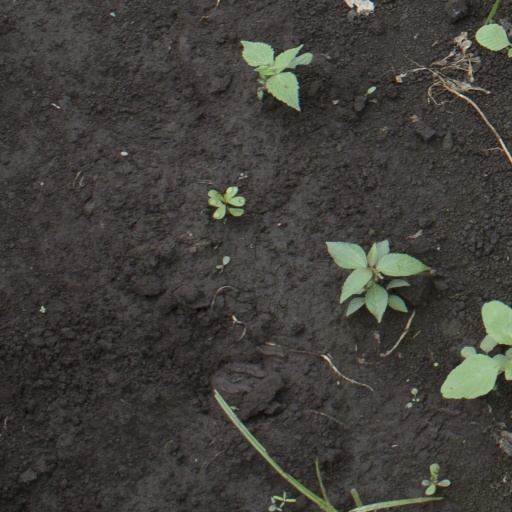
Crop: soybean